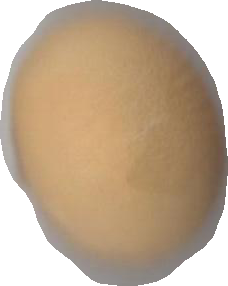
Variety: Grobogan